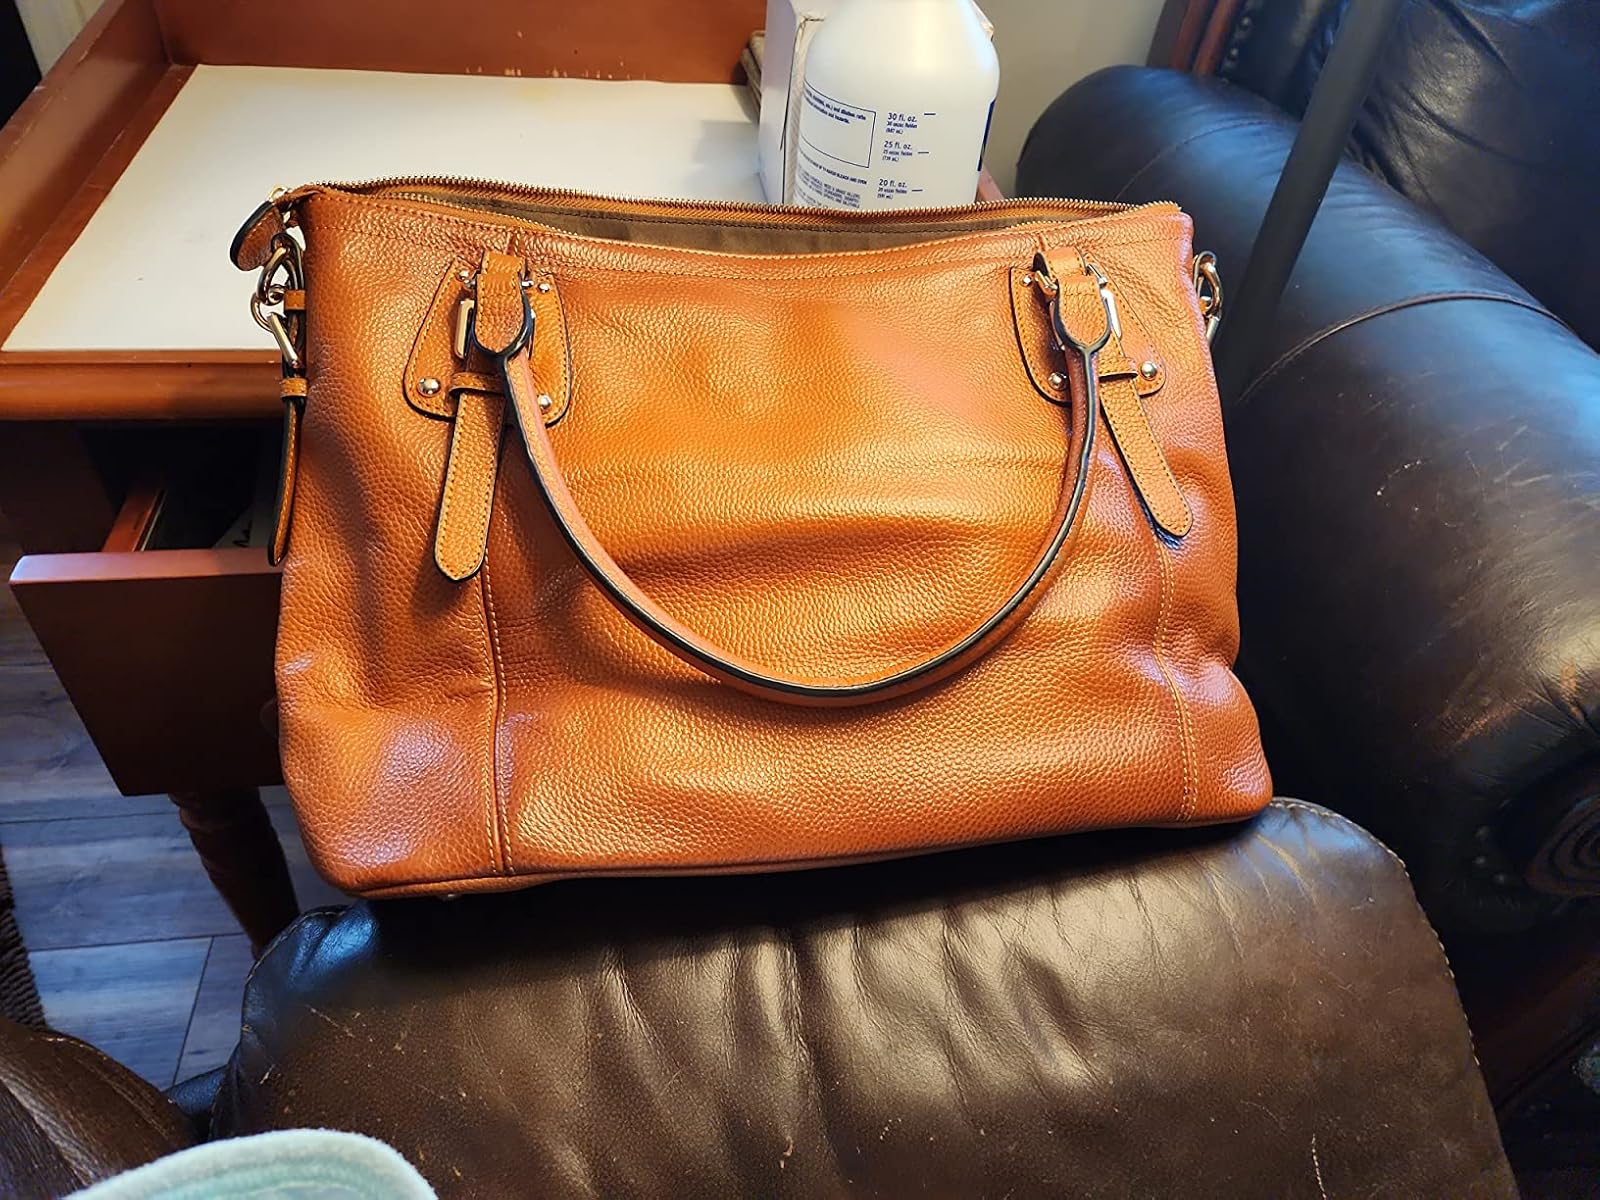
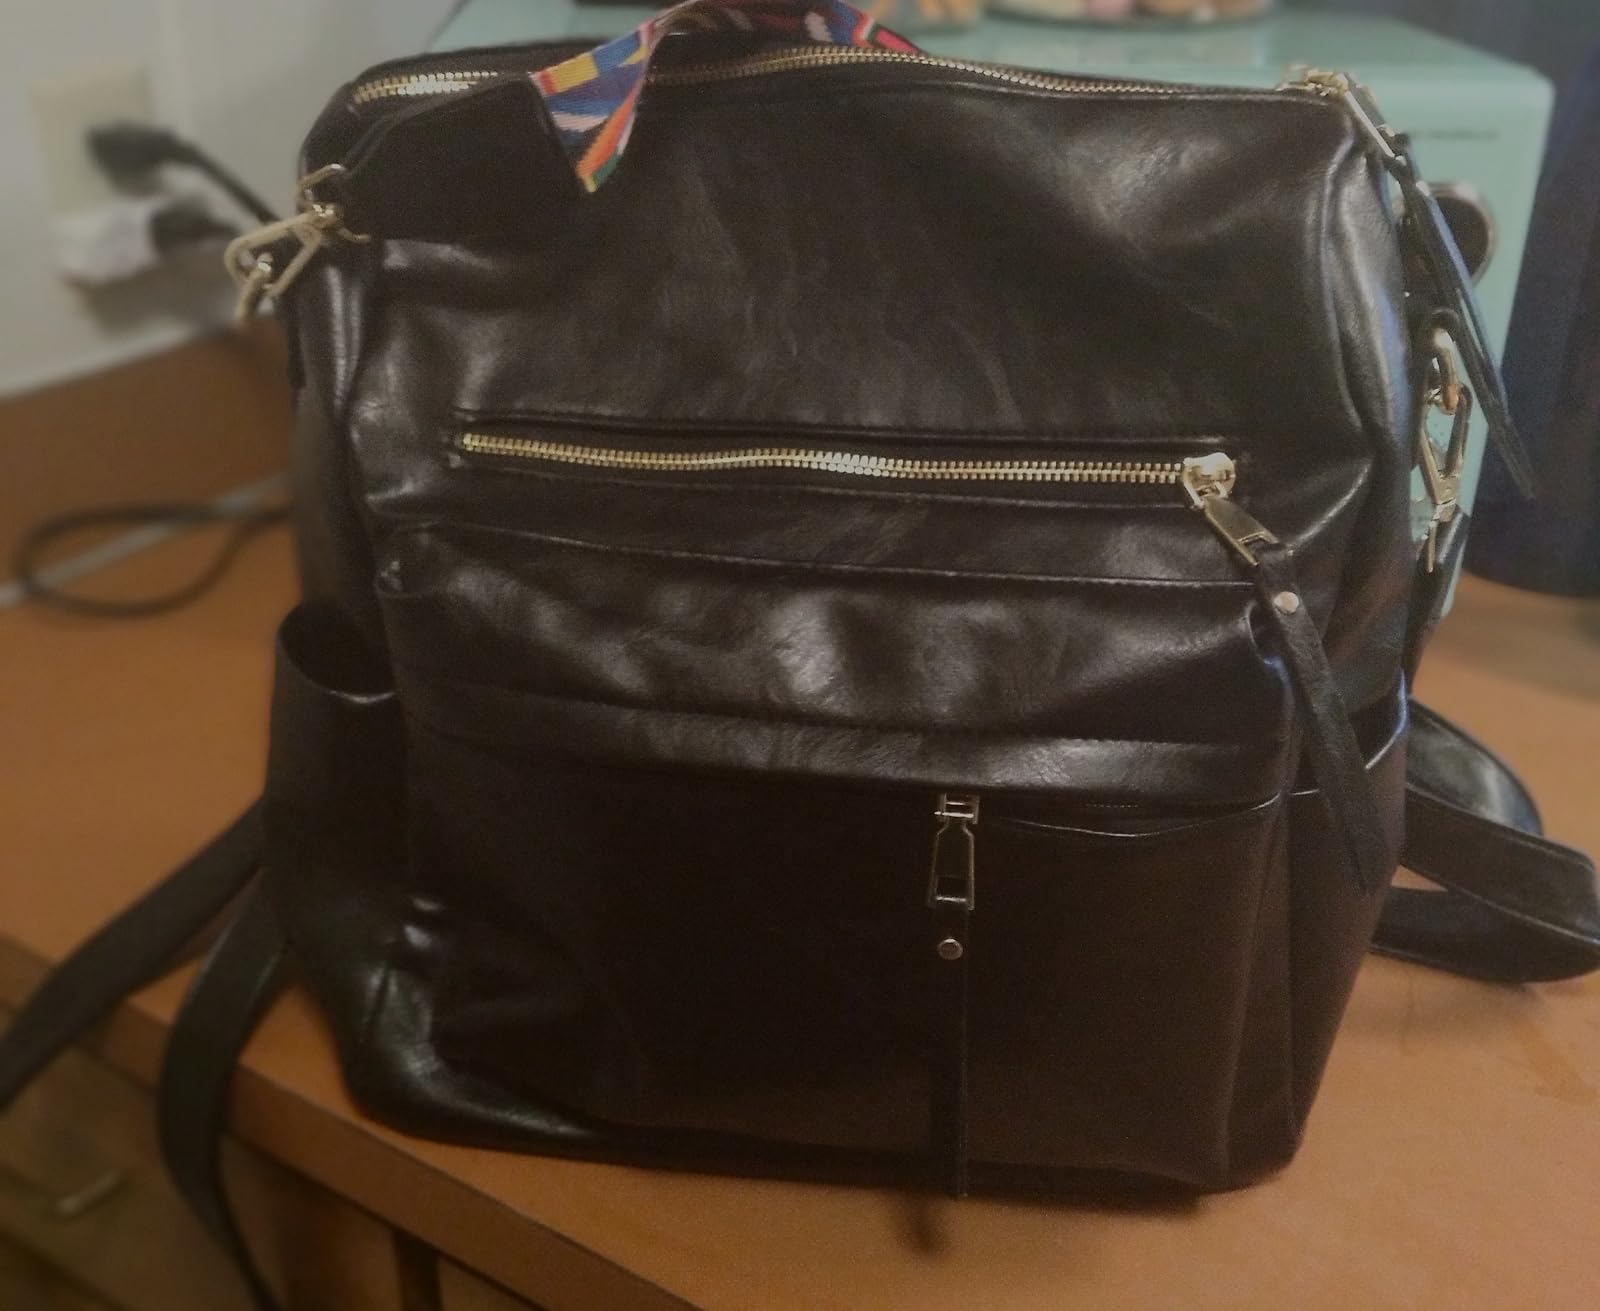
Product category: accessories_handbag
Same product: no